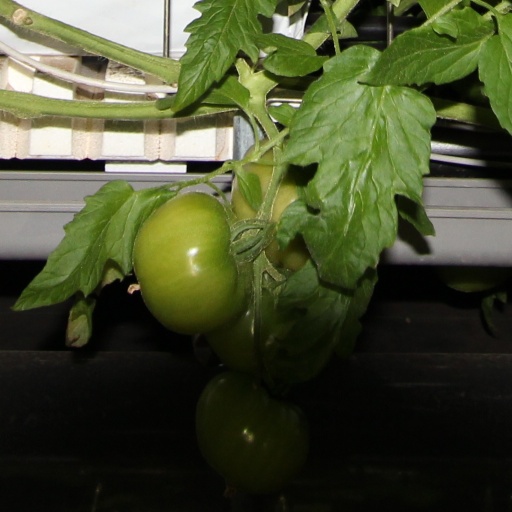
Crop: tomato